George Paele Mossman

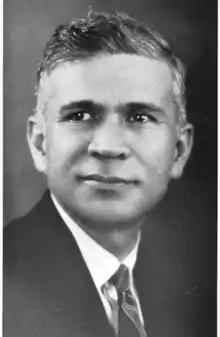
George Paele Mossman, 1954

George Paele Mossman (March 28, 1891 – February 6, 1955) was a Honolulu businessman of Hawaiian ancestry, who became successful as a cultural entrepreneur, musician and ukulele maker. He was born in the Kingdom of Hawaii to Thomas and Nahua Kealaikahiki Mossman in the Pauoa Valley on the island of Oahu. After the death of his wife Rebecca Kainapau, he married Emma Keliilalanikulani Lewis. He had 7 children resulting from the two marriages: George R., Thomas W., Robert, Rebecca Pualani, Kaahikipiilani T., Leilani R. and Joseph Kekaulike. Mossman was of the Mormon faith, and a Sunday School superintendent of the Church of Jesus Christ of Latter-day Saints in Hawaii.